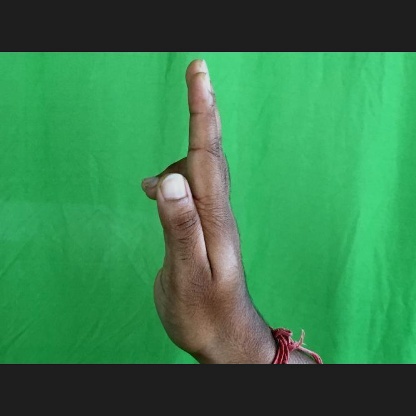
Mudra: Ardhapathaka